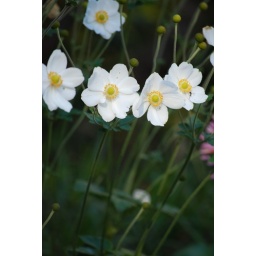
some pretty white flowers in the tea garden.